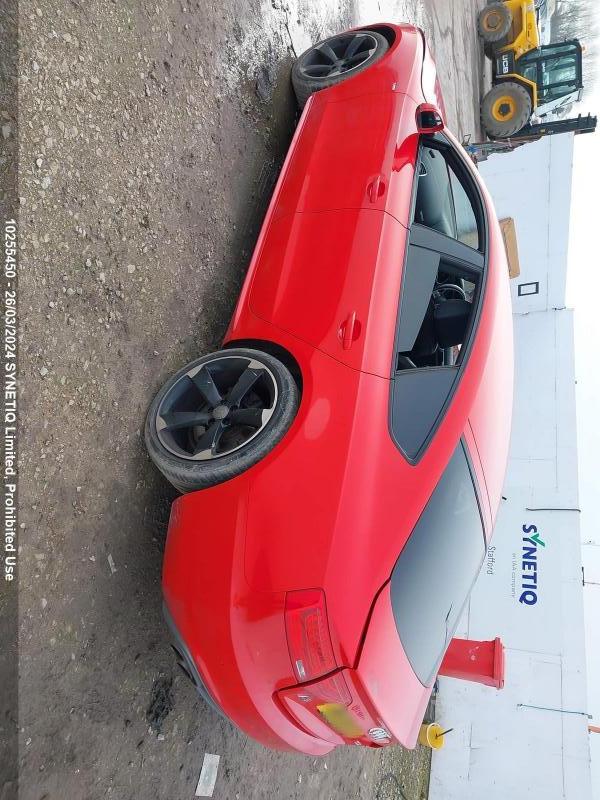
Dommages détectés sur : malle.
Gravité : mineur